COVID-19 testing

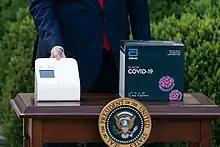
US President Donald Trump displays a COVID-19 testing kit from Abbott Laboratories in March 2020.

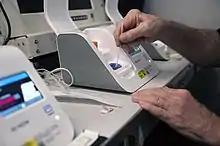
Nucleic acid testing conducted using an Abbott Laboratories ID Now device

Abbott Laboratories' ID Now nucleic acid test uses isothermal amplification technology. The assay amplifies a unique region of the virus's RdRp gene; the resulting copies are then detected with "fluorescently-labeled molecular beacons". The test kit uses the company's "toaster-size" ID Now device, which is widely deployed in the US. The device can be used in laboratories or in point of care settings, and provides results in 13 minutes or less.